Armenian Floorball Federation

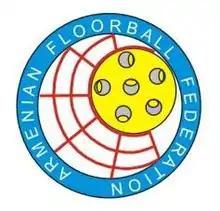
Armenian Floorball Federation logo

The Armenian Floorball Federation (AFF), is the regulating body of floorball in Armenia, governed by the Armenian Olympic Committee. The headquarters of the federation is located in Vanadzor.